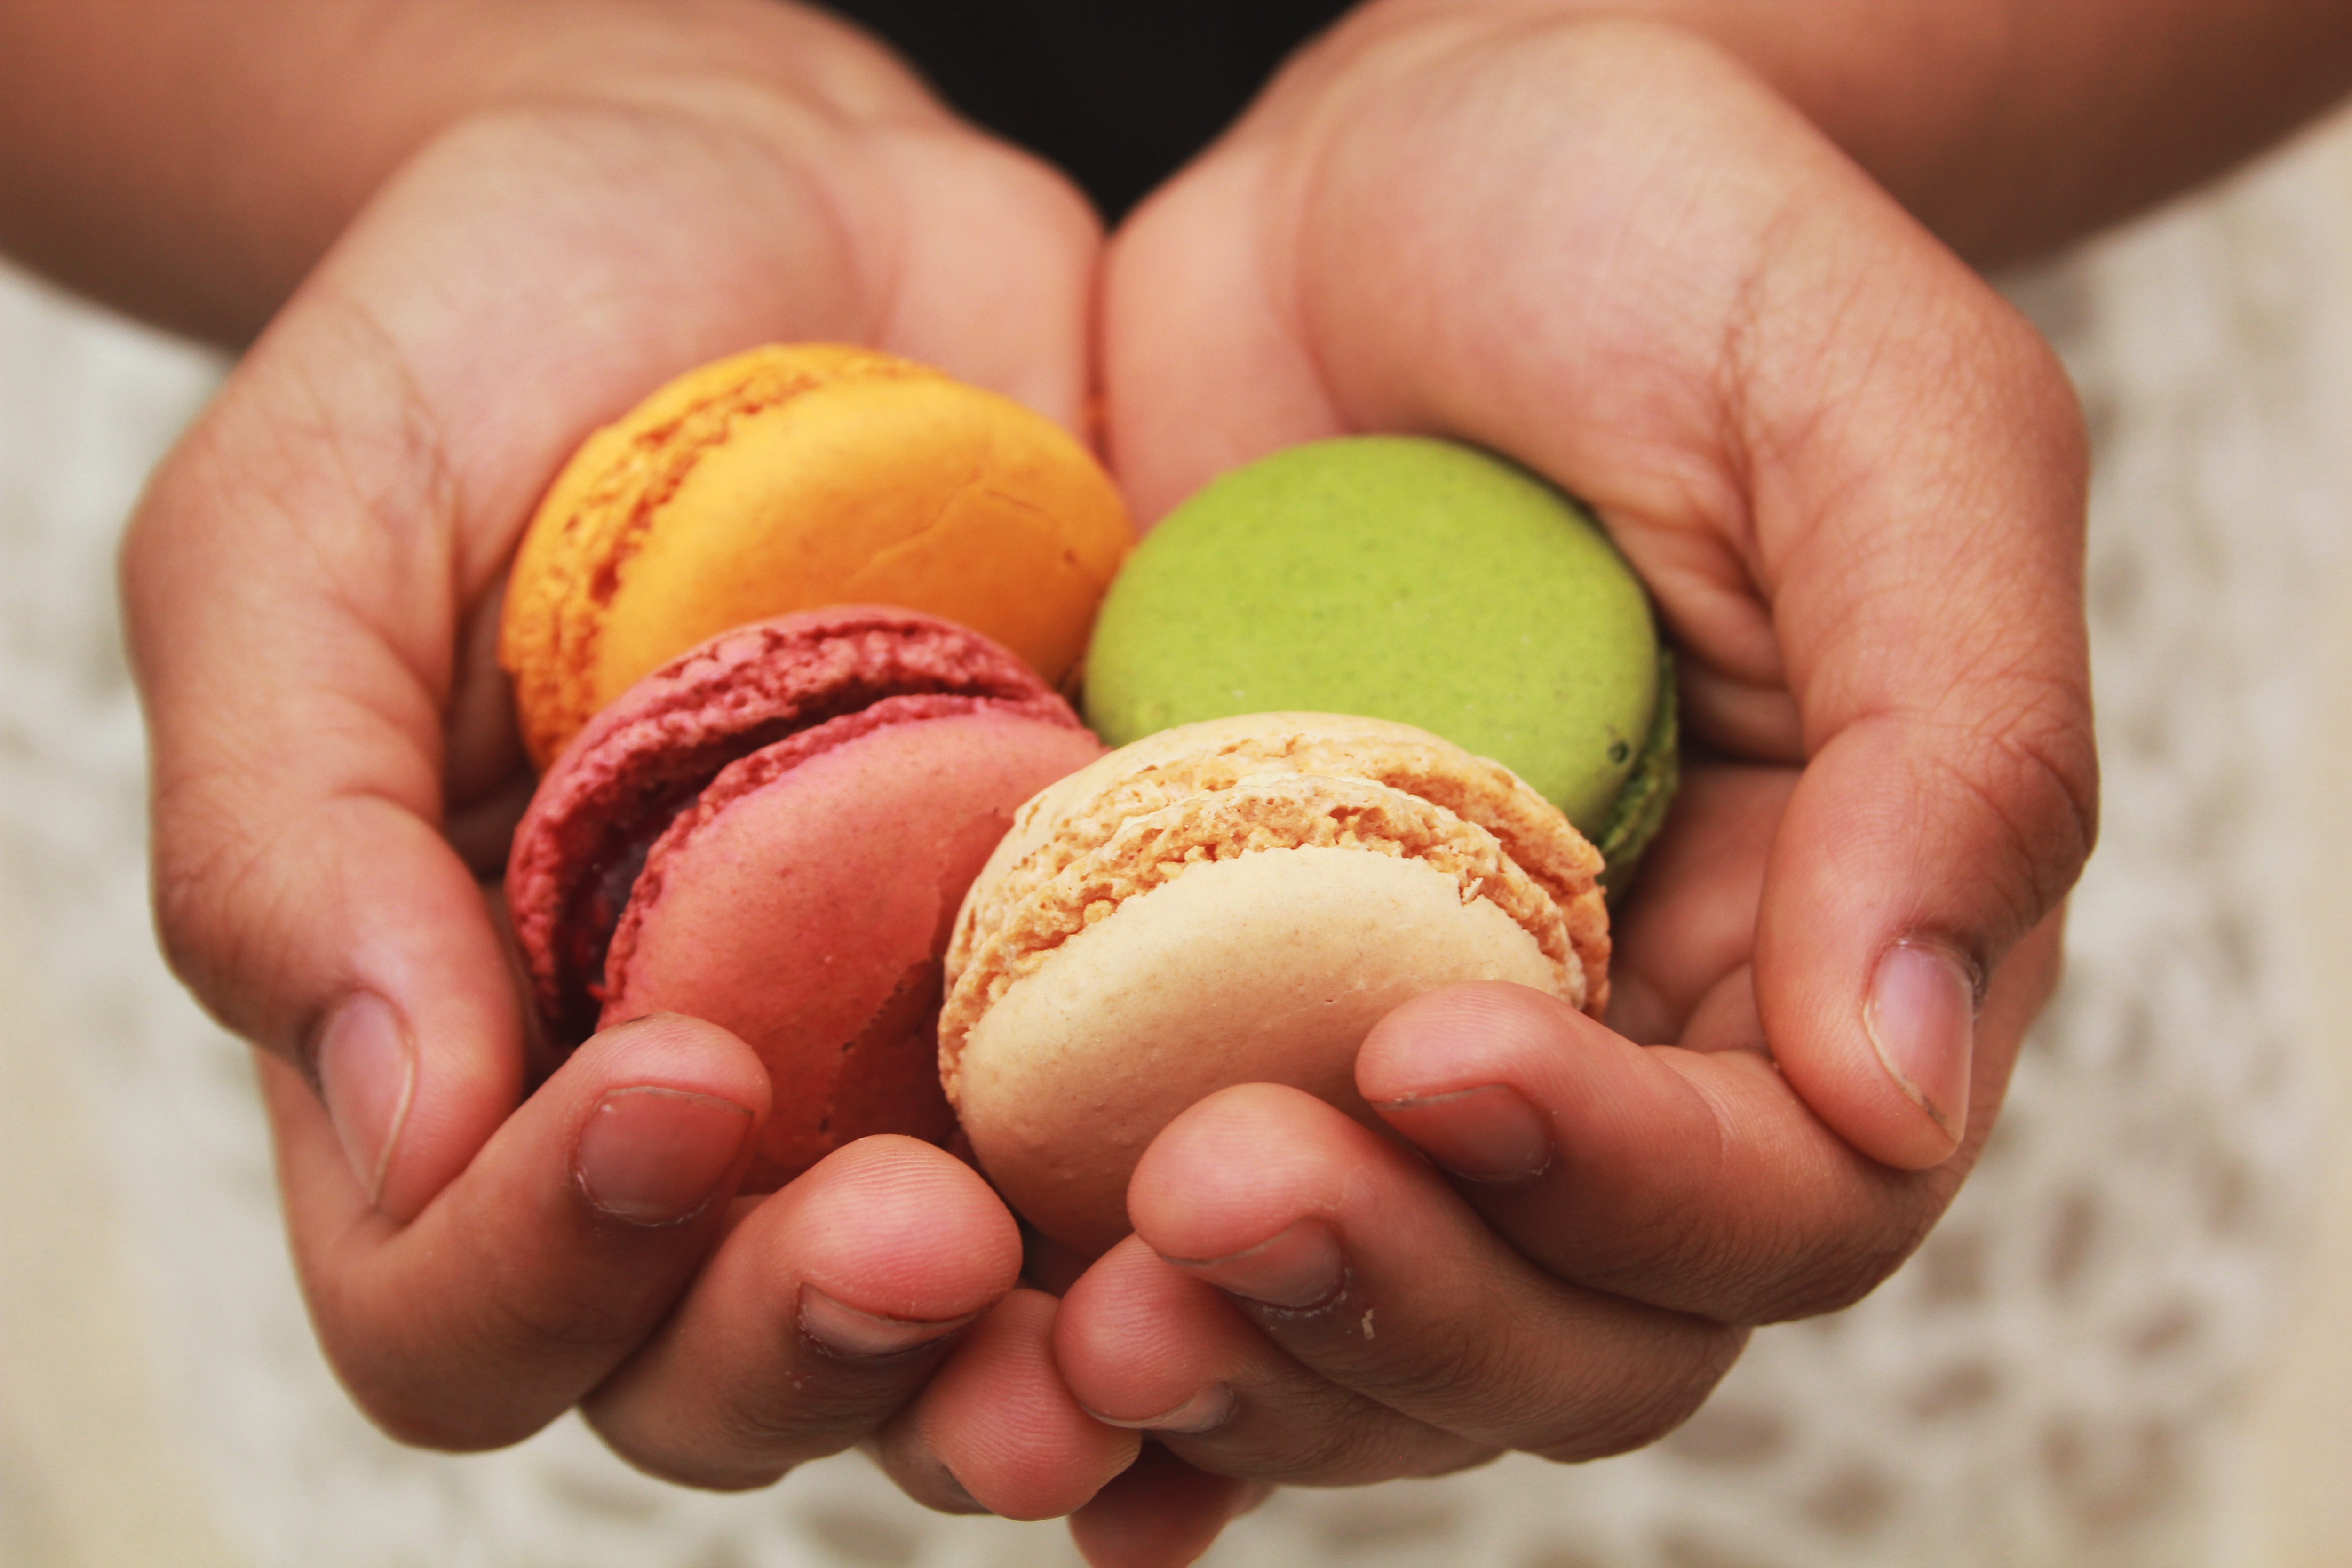
macaroon, hand, finger, sweetness, food, thumb, ball